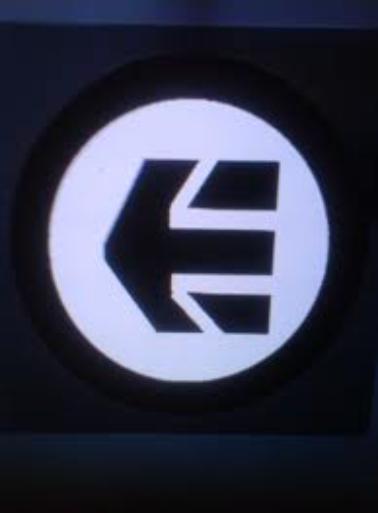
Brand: Etnies
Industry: Clothes